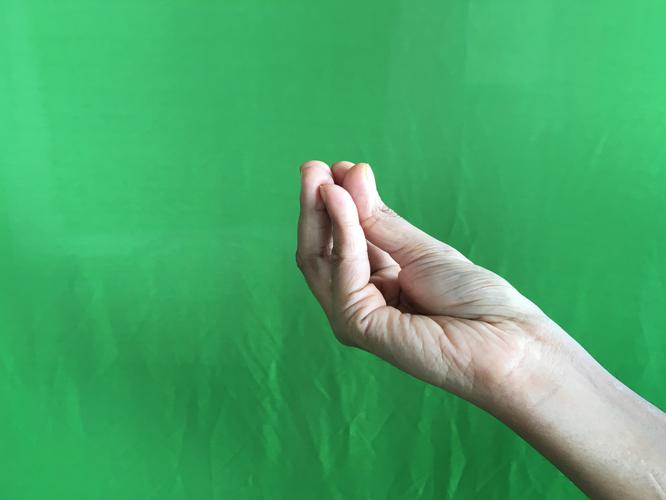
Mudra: Mukulam
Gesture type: single_hand